Stamford Raffles

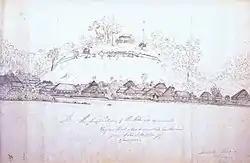
A view of Singapore from the sea, sketched by Lt. Philip Jackson shortly before Raffles's departure in 1823. Found amongst documents belonging to Raffles

Raffles returned to Singapore in October 1822. Raffles was pleased with the fact that Singapore had grown exponentially in such a short period of time. The colony was a bustling hub of trade and economic activity. Even so, Farquhar's administration was deemed unsatisfactory, for example, he allowed merchants to encroach on government areas, permitted vices such as gambling, and tolerated slave trade. In response, Raffles instituted new policies, and set up a committee headed by the colony's engineer, Philip Jackson to draw up a plan, now known as the Jackson Plan or Raffles Town Plan, based on instructions by Raffles. The plan was still racially segregated, giving the best land to the Europeans. Yet it was considered remarkably scientific for the time. Raffles also supervised the levelling of a small hill south of Singapore River to create Commercial Square (now Raffles Place).